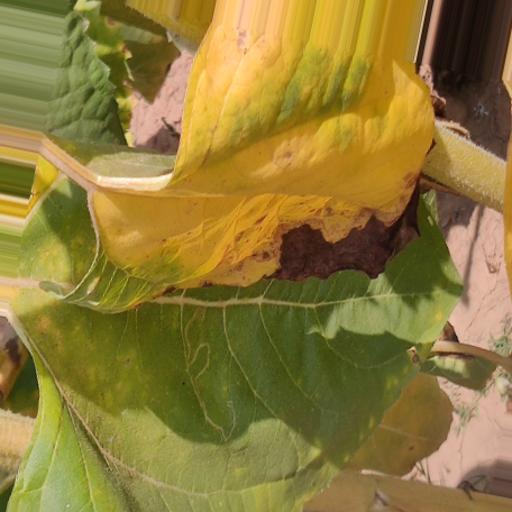
Label: Downy_mildew